St Edmund's Church, Southwold

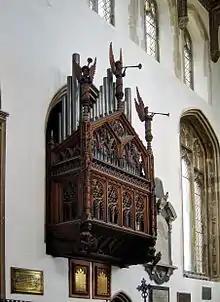
The organ in Southwold

The church has a three manual pipe organ, originally built by J. W. Walker & Sons Ltd in 1887 and later rebuilt by the Thaxted firm Cedric Arnold, Williamson & Hyatt in 1966. The specification, drawn up by Sir Frederick Ouseley, a Professor of Music at Oxford University, may be found on the National Pipe Organ Register.